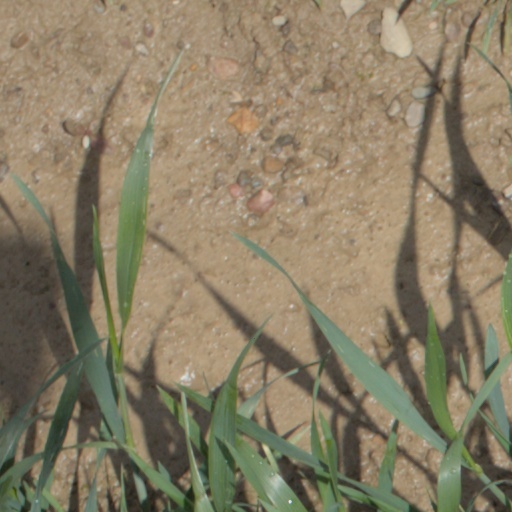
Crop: wheat